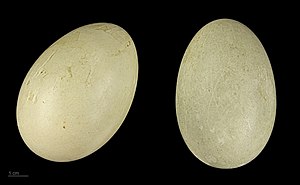
Edderfugl
Somateria mollissima
En edderfugl er en andefugl, der især findes i det nordligste Nordamerika, Europa og Asien. Den er i Danmark både almindelig som ynglefugl og trækgæst fra det øvrige Nordvesteuropa.